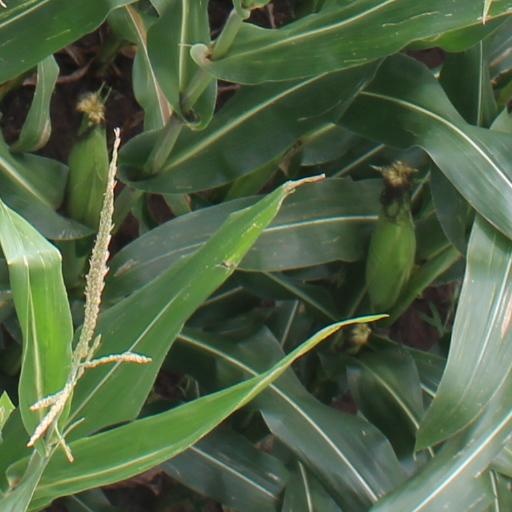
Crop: maize; corn